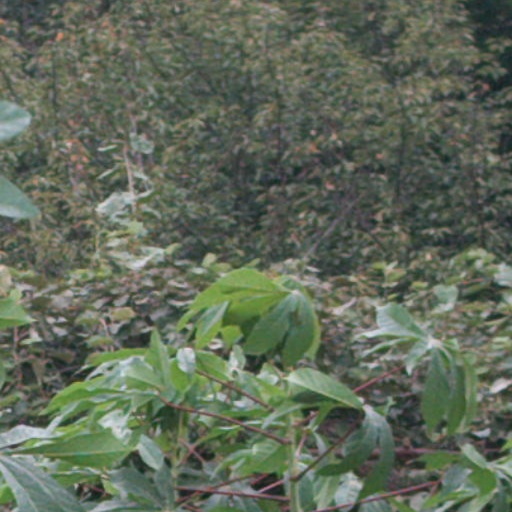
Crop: cassava